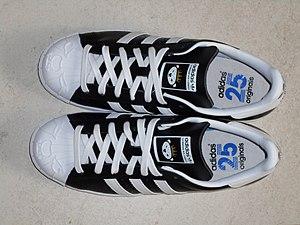
Superstar Nigo Bearfoot (S83386). On y voit l'ours royal (Bearfoot) et le nombre 25 (""Nigo"")"
Tomoaki Nagao est né le 23 décembre 1970. Il adopte le surnom de Nigo, qui se compose des chiffres japonais 2 et 5. C'est un styliste, DJ, producteur et homme d'affaires japonais, fondateur d'A Bathing Ape. Il est le DJ du groupe japonais de hip-hop Teriyaki Boyz.